Dot distribution map

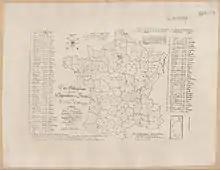
de Montizon's 1830 "Carte Philosophique figurant la Population de la France", the earliest known dot density map.

The earliest known district-based dot density map was created in 1830 by Armand Joseph Frère de Montizon (1788–????), a Franciscan friar, schoolteacher, and printer. It is a relatively simple map of population by département (administrative district) in France, with each dot representing 10,000 individuals. The map appears to have been drawn using the same technique practiced for the next two centuries and still performed by computer today: a number of dots, calculated from the total population of each department, is spread randomly across each department. The result is an intuitive visual display of population density, as higher population levels within an administrative border exhibit a closer, denser pattern of dots. Since the dots are evenly spaced, it is evident that they do not represent the actual locations of where people live within a department. This is an example of an ecological fallacy, where a value for an area generalizes all within that area to exhibit that value.